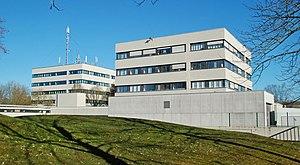
Belgique - Brabant wallon - Louvain-la-Neuve - Cyclotron (chemin du Cyclotron, architecture de style brutaliste, 1970-1972)
Le Cyclotron de Louvain-la-Neuve, appelé CYCLONE, est un ensemble architectural de style brutaliste édifié de 1970 à 1972 à Louvain-la-Neuve, section de la ville belge d'Ottignies-Louvain-la-Neuve, en Brabant wallon.
Roger Bastin est un architecte belge. Il a particulièrement contribué à l'aspect actuel de Namur, où il avait son atelier, mais sa renommée s'est étendue à la Belgique et à l'étranger. Il fut membre de l'Académie royale de Belgique.
L'architecture brutaliste apparaît en Belgique en 1960 et se développe tout au long des années 1960 et 1970, en parallèle avec l'architecture fonctionnaliste, dérivée comme elle du modernisme.